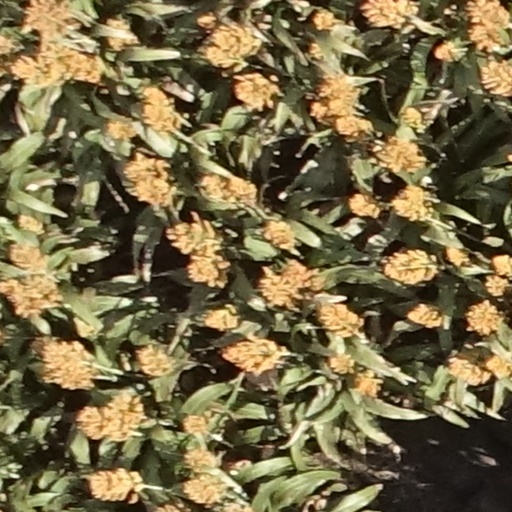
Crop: sorghum